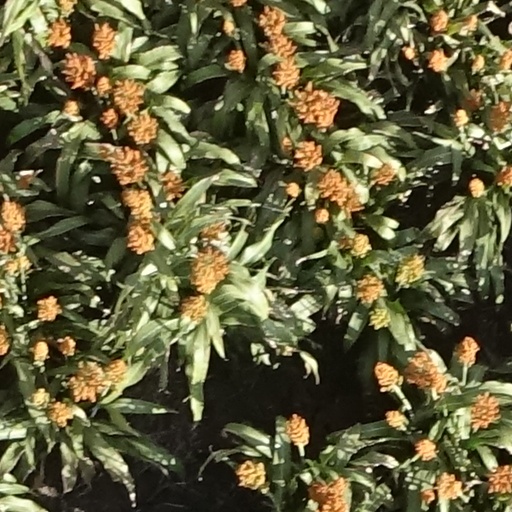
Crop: sorghum